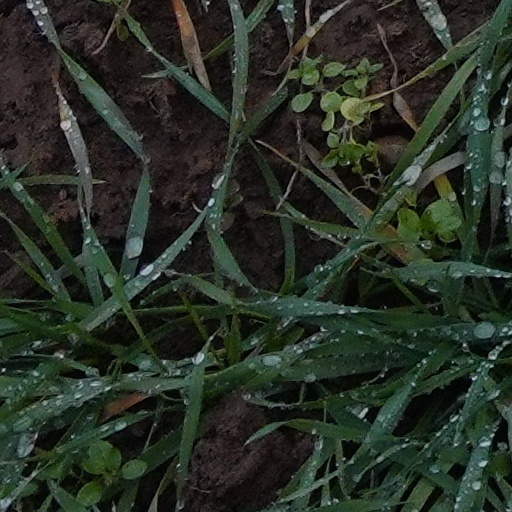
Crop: wheat